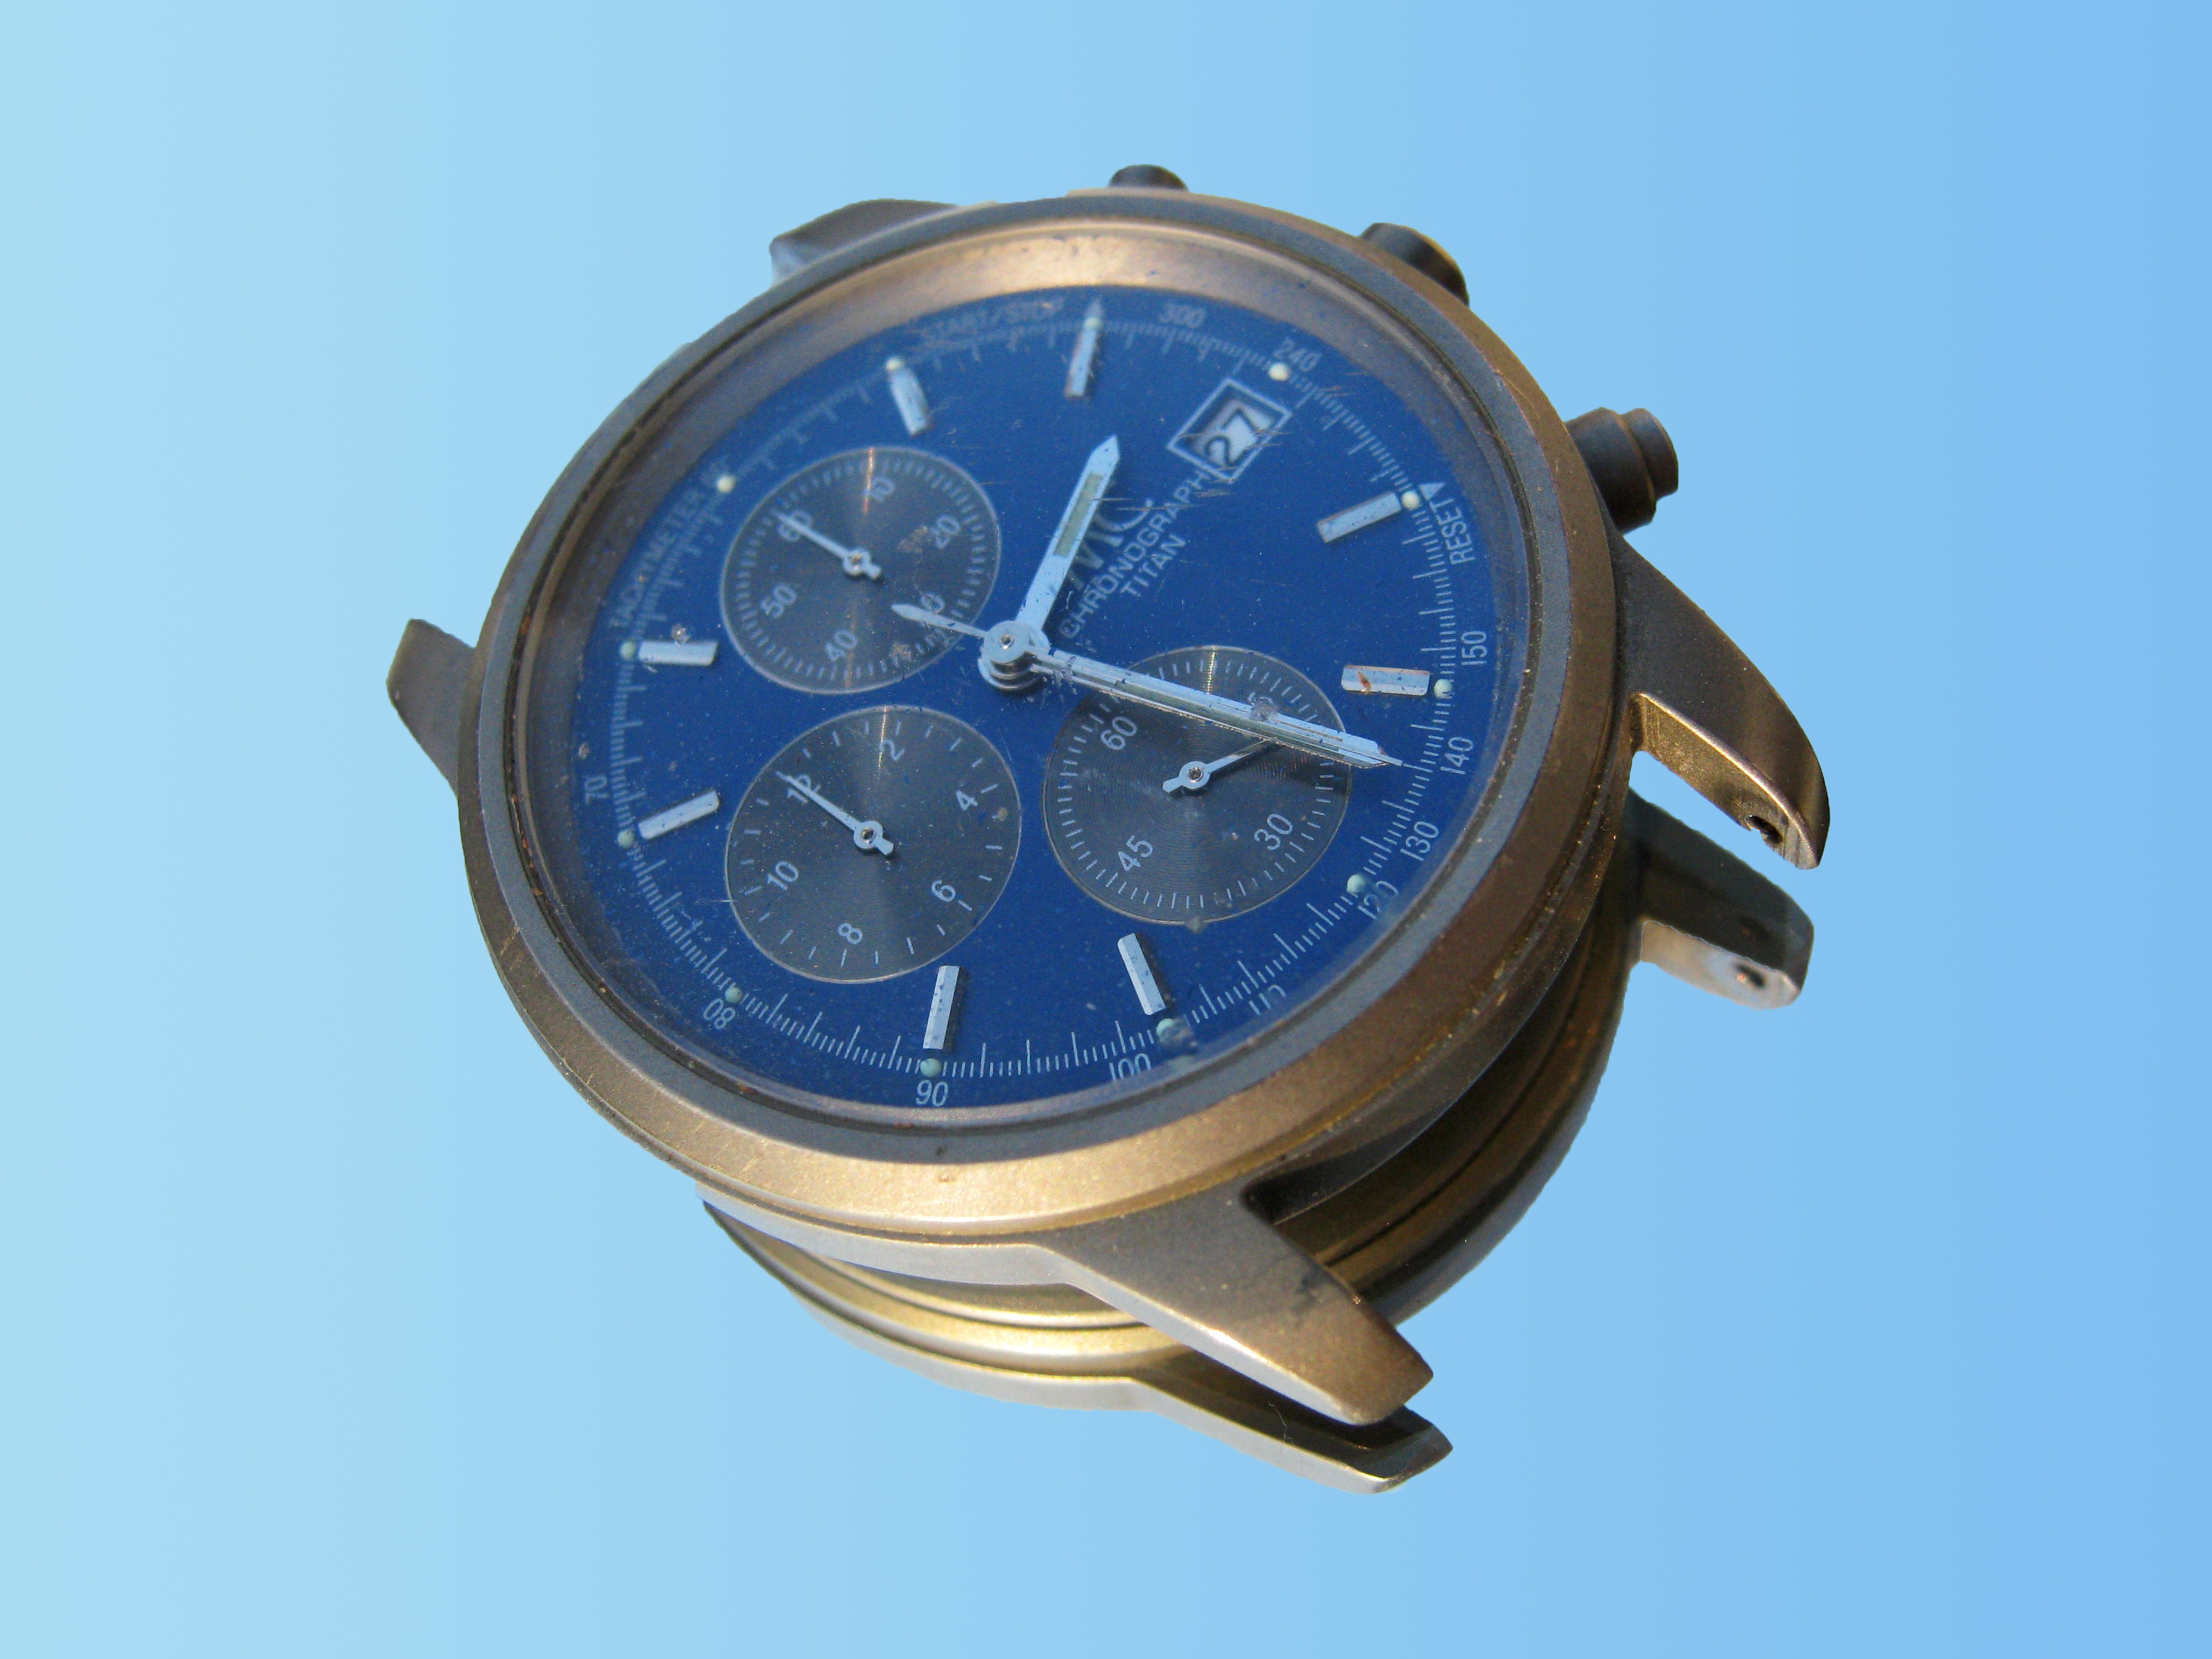
watch, hand, clock, blue, decor, pocket watch, date, pointer